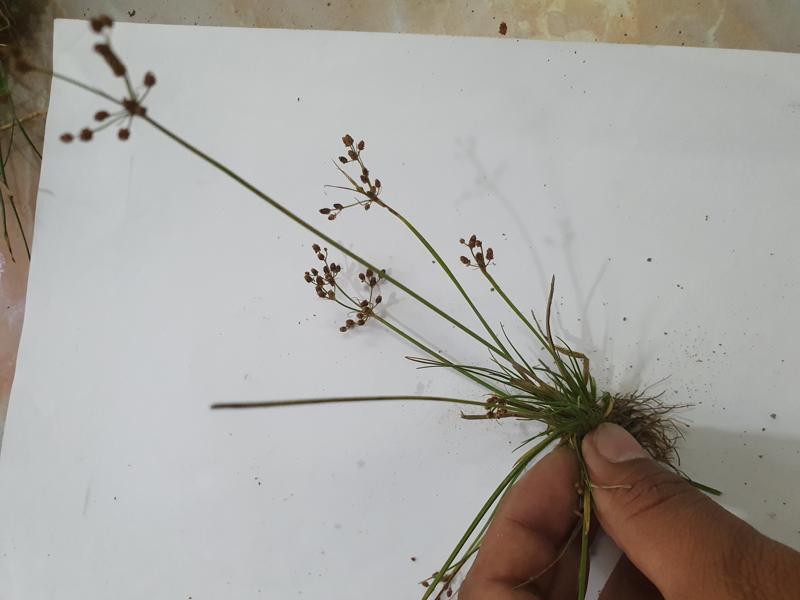
Weed species: Fimbristylis littoralis